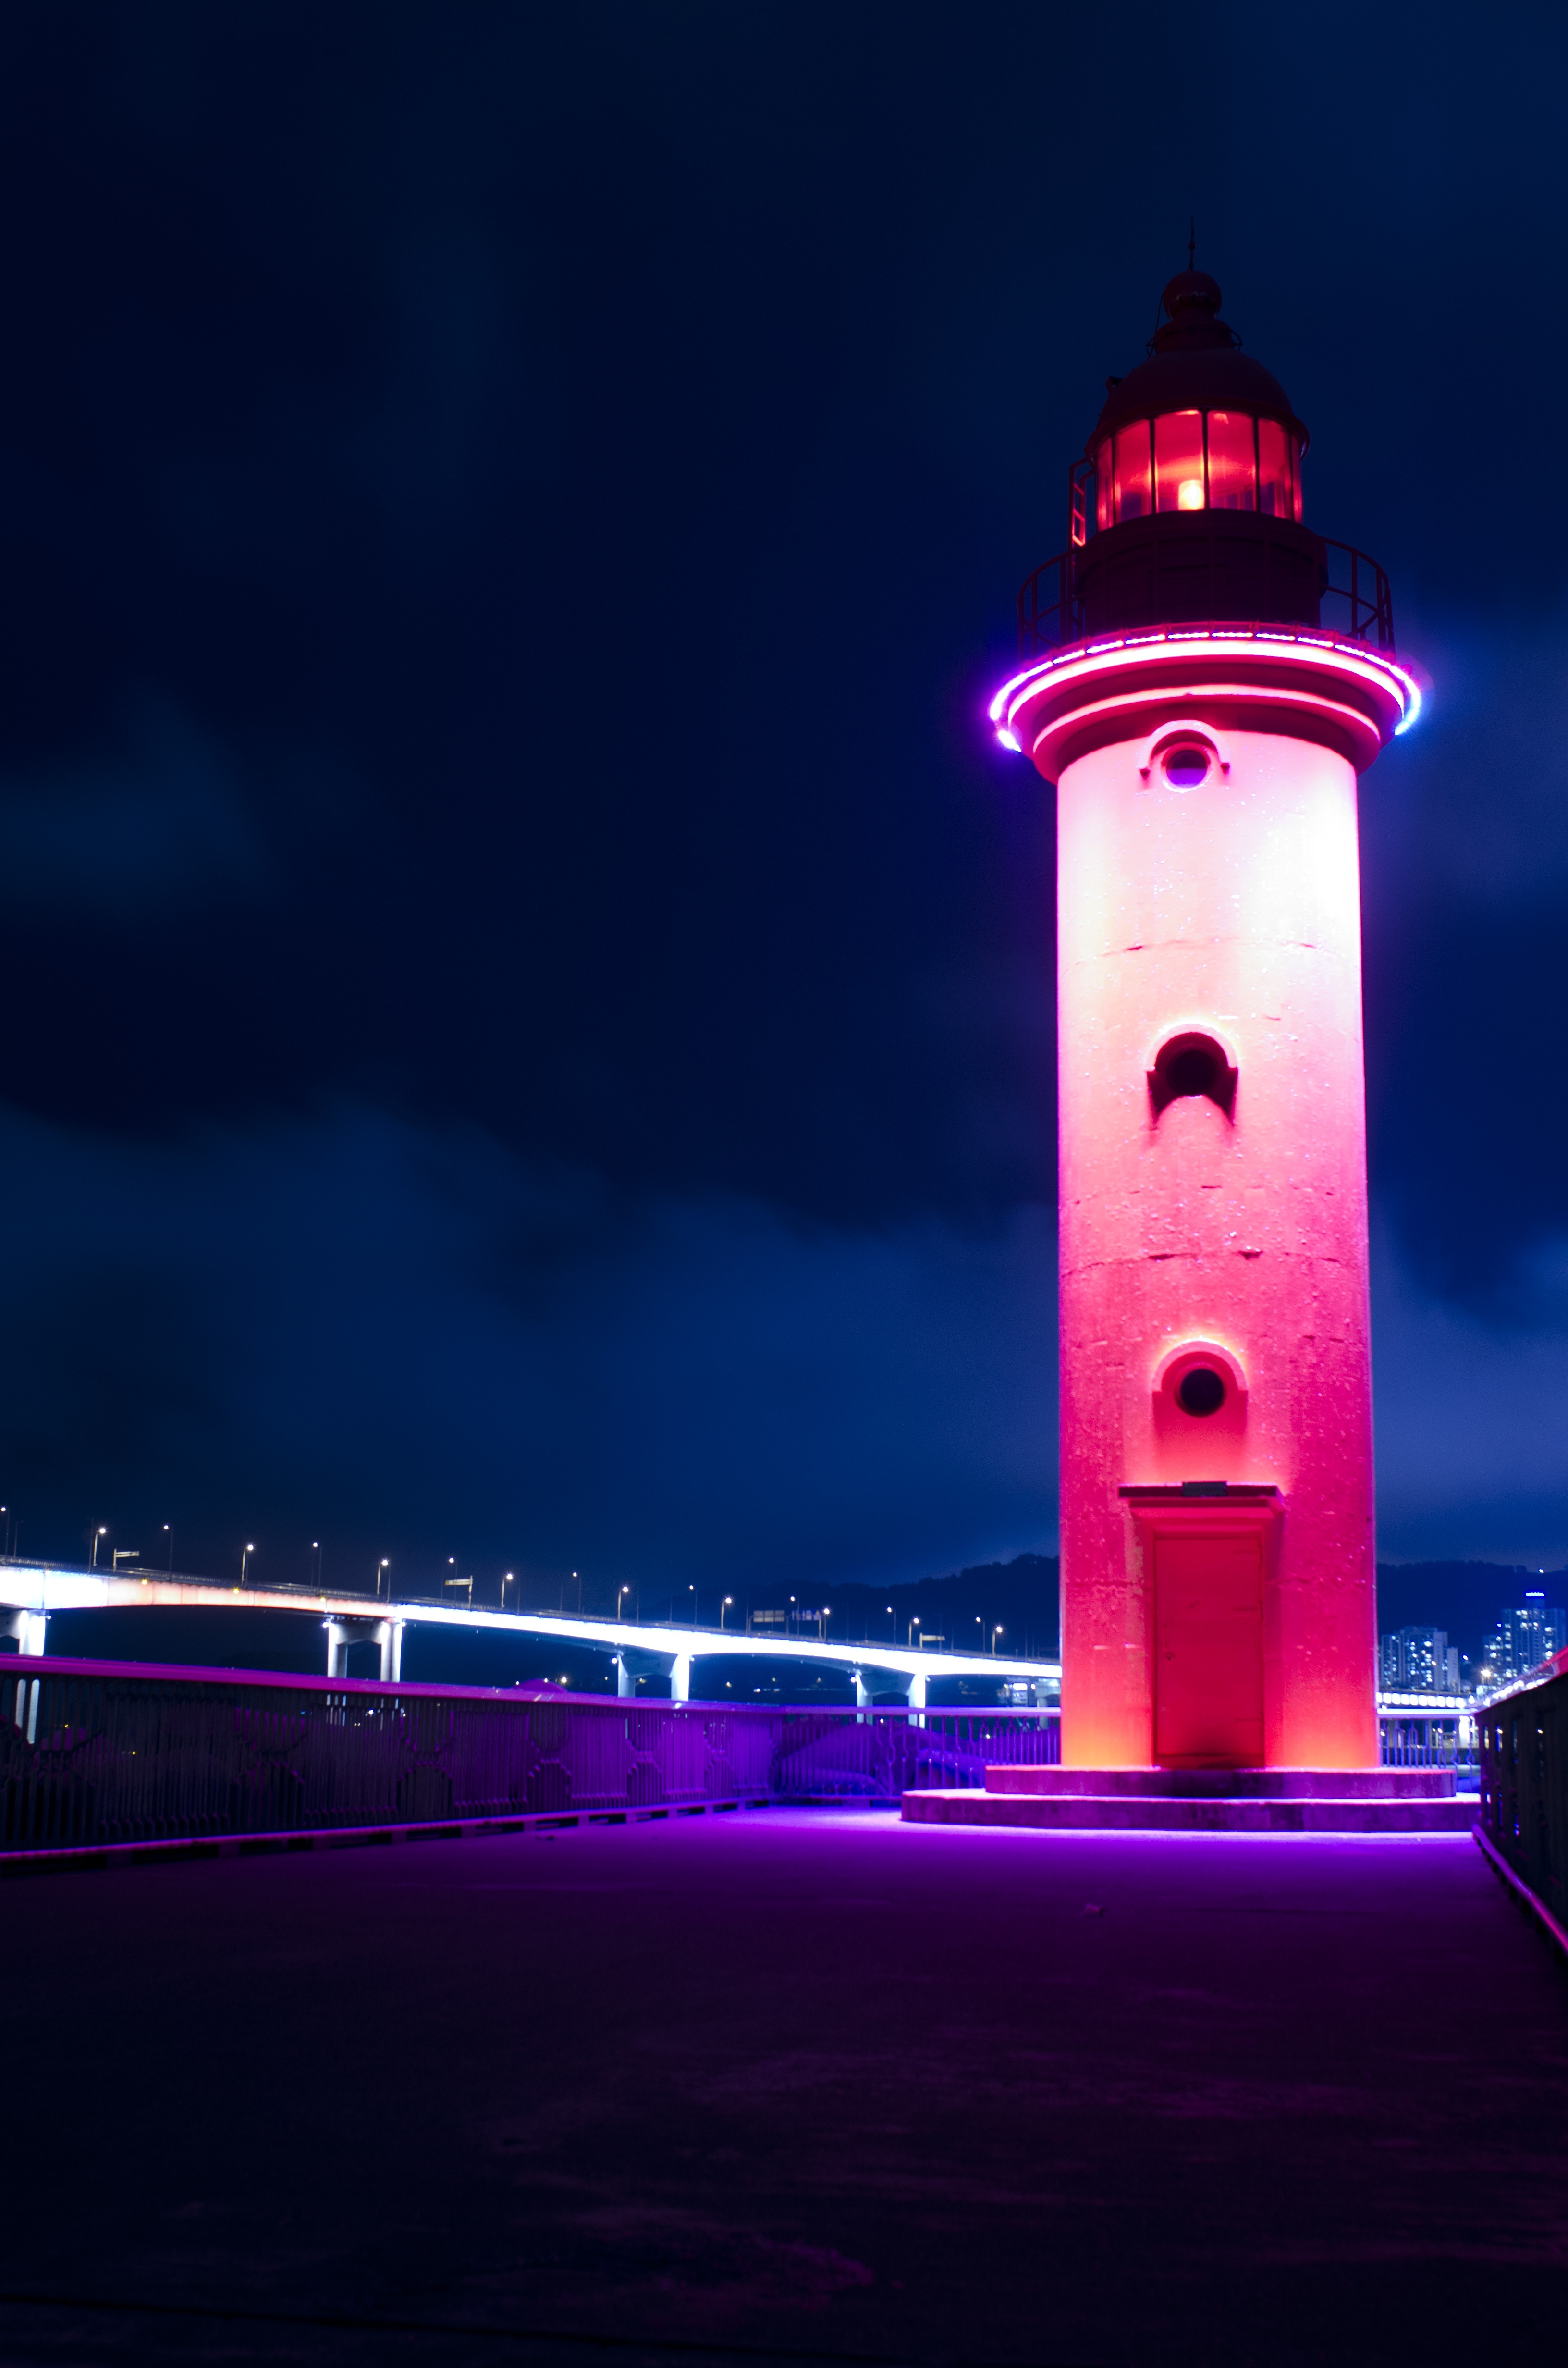
light, lighthouse, night, dusk, evening, reflection, red, tower, landmark, darkness, lighting, zero, busan, gravel beach, hang bridge